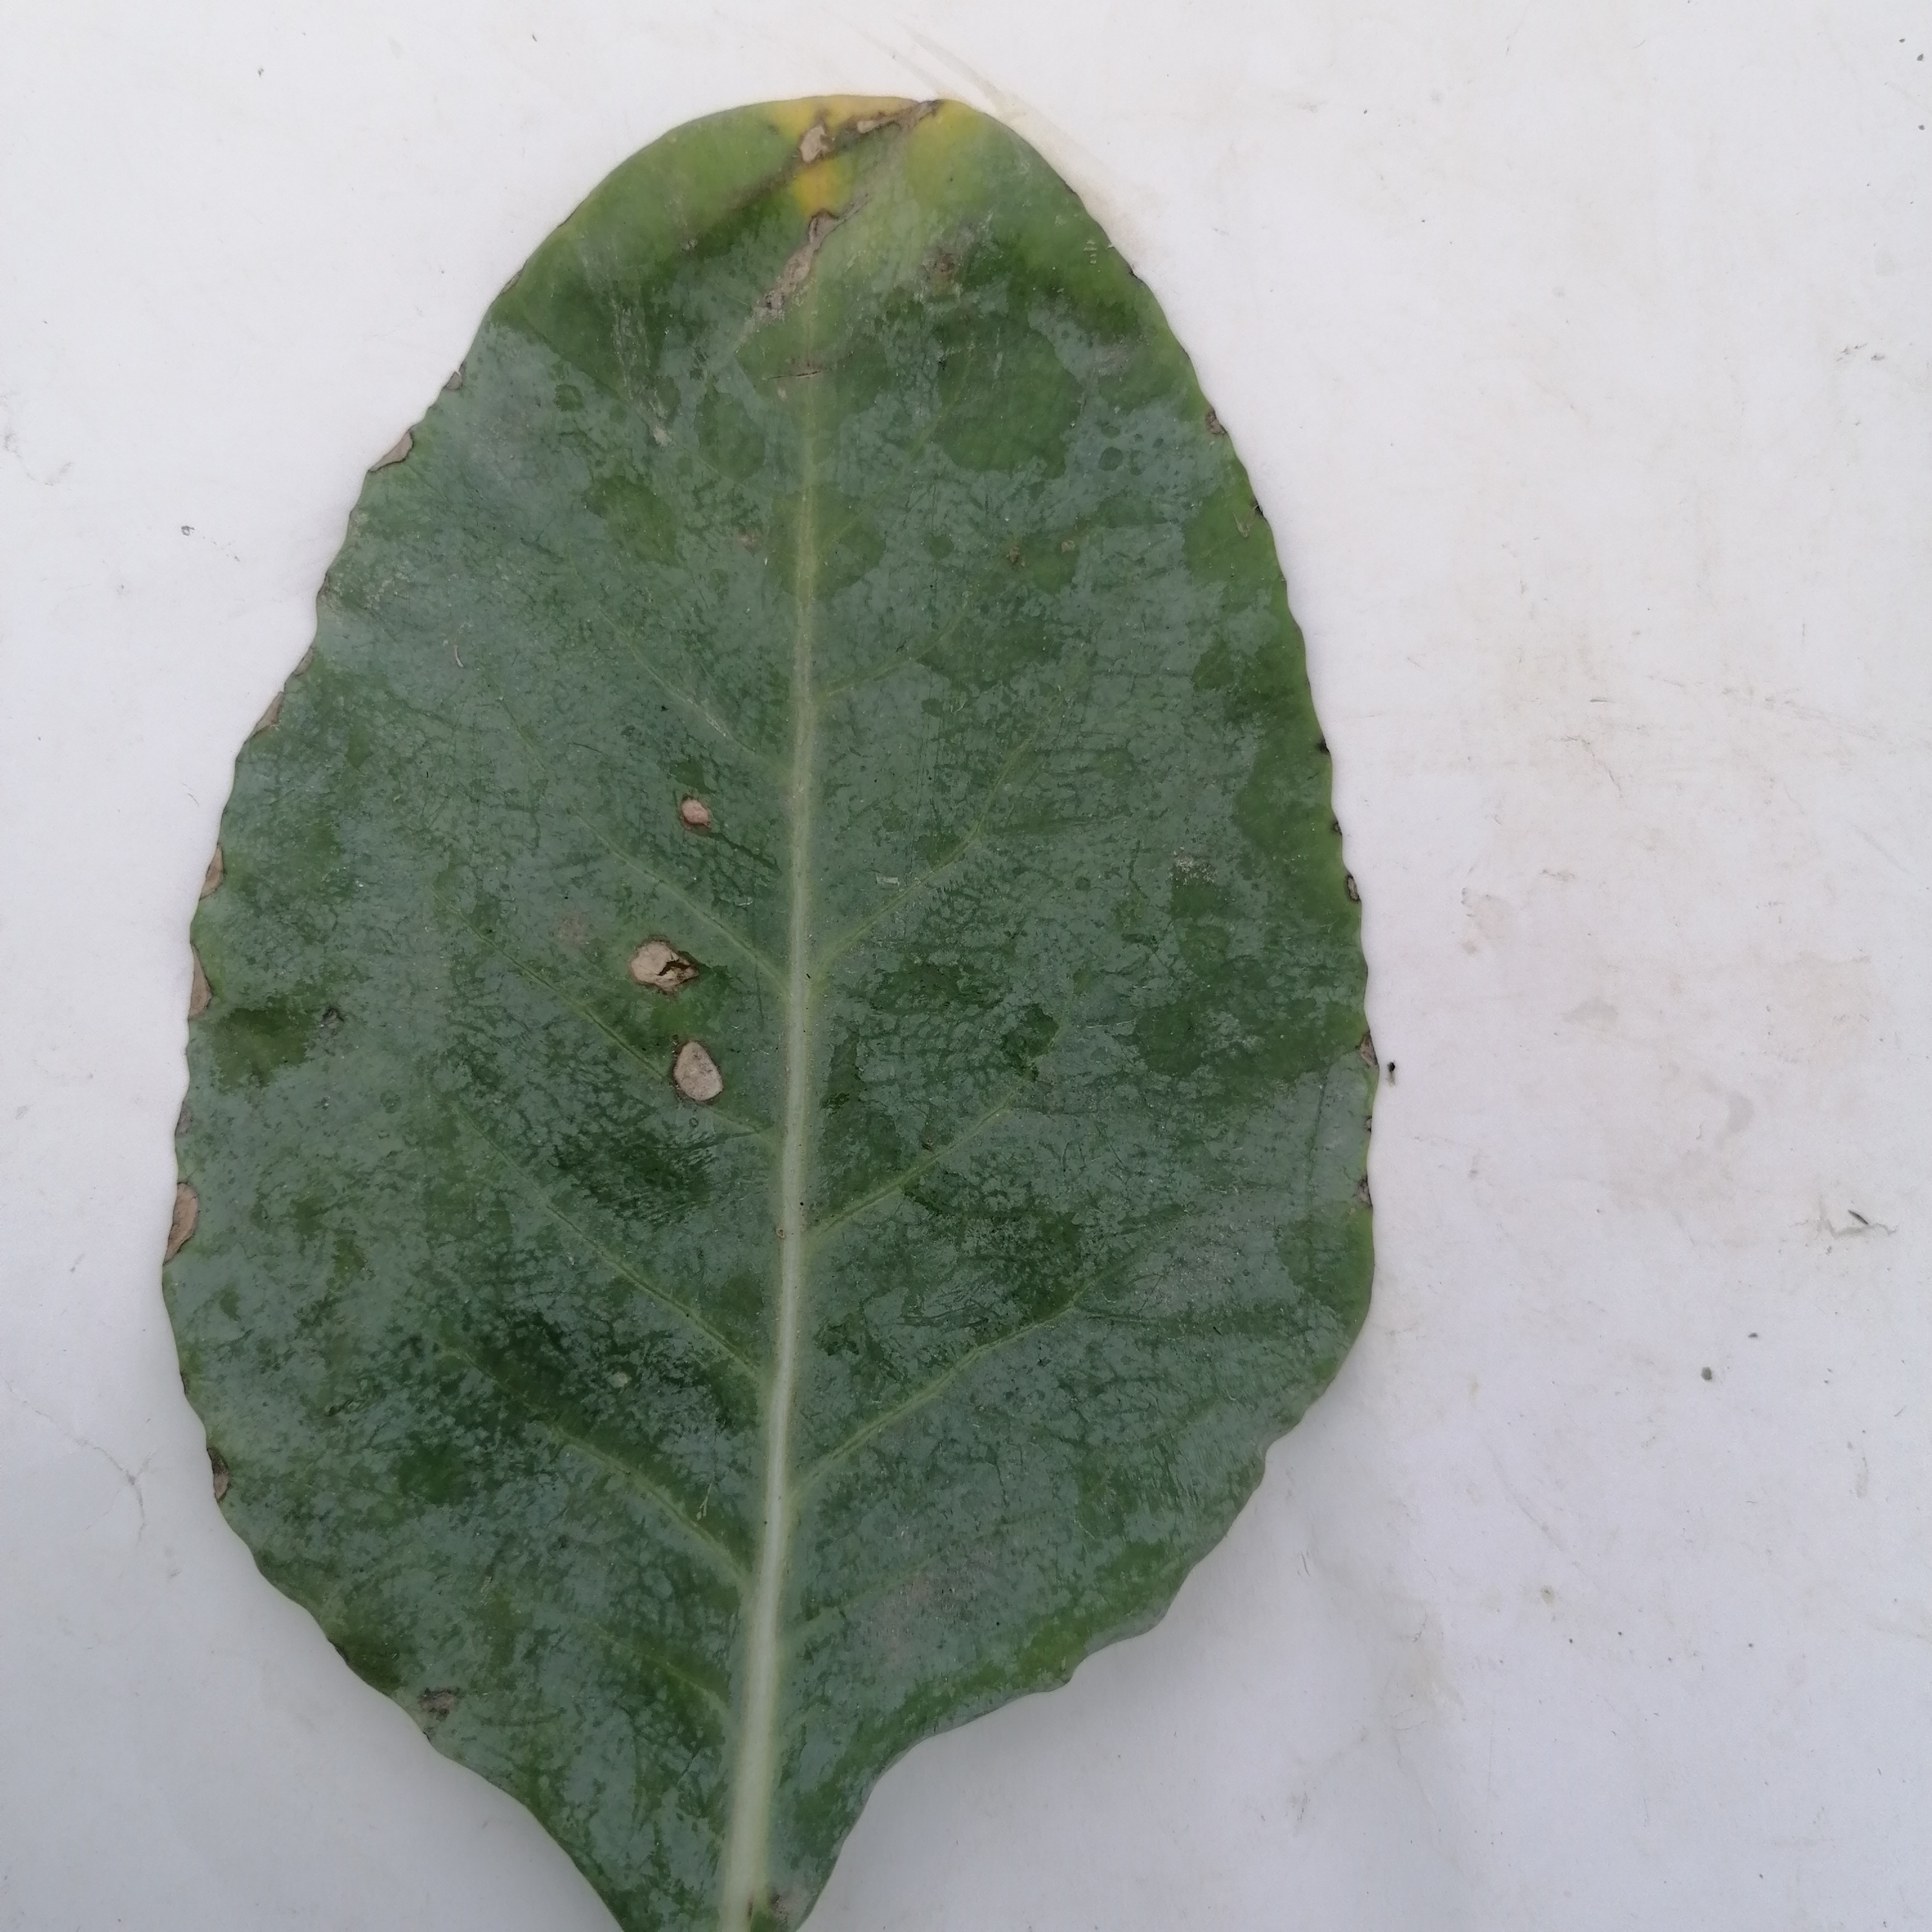
Label: Black Rot